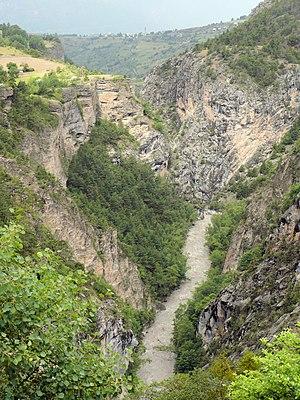
Gorges du Guil (Hautes-Alpes) - Vers Guillestre